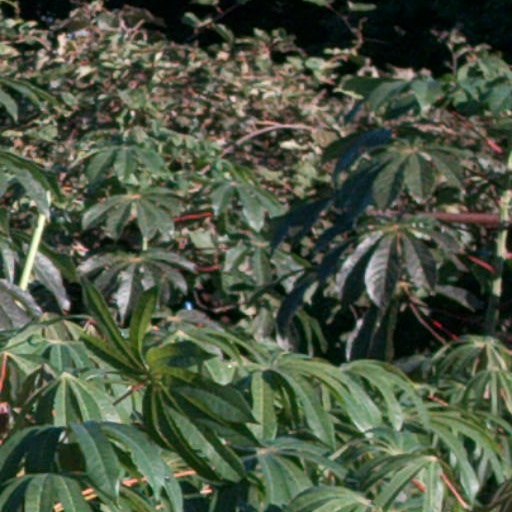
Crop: cassava